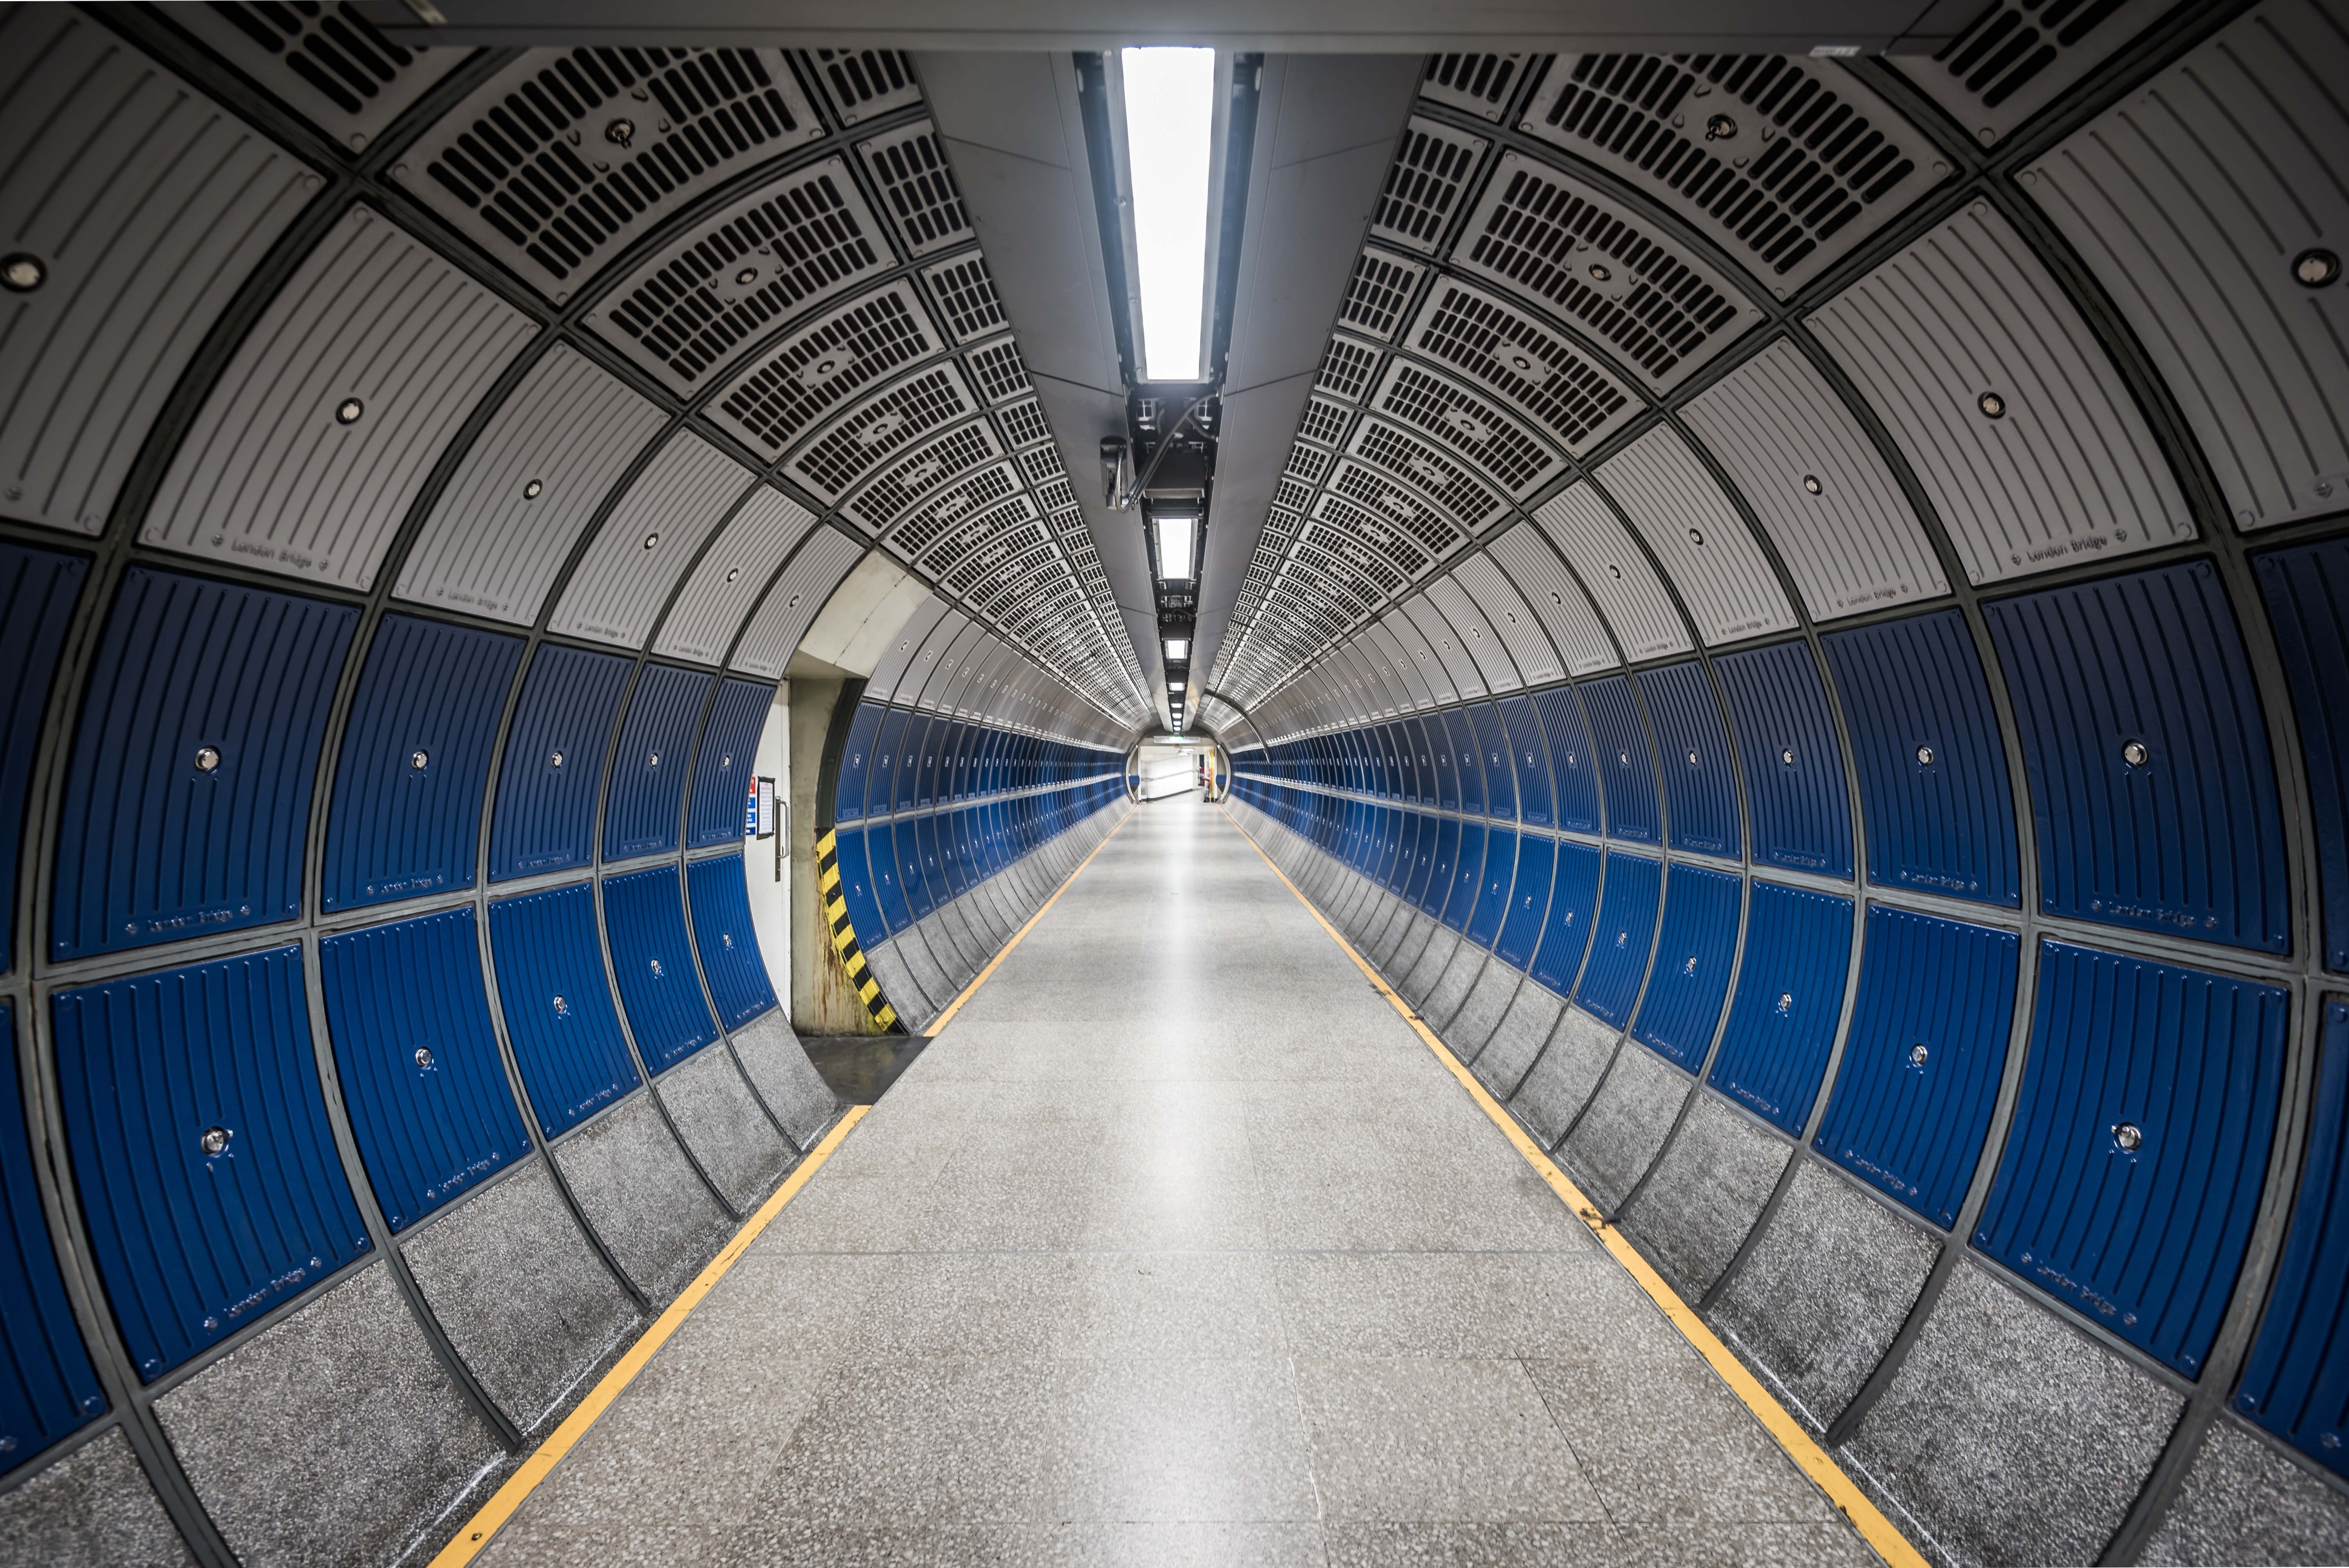
architecture, structure, tube, round, floor, interior, perspective, tunnel, subway, construction, line, geometric, space, indoor, empty, lane, modern, circle, futuristic, design, infrastructure, symmetry, hallway, passage, corridor, contemporary, vanishing point